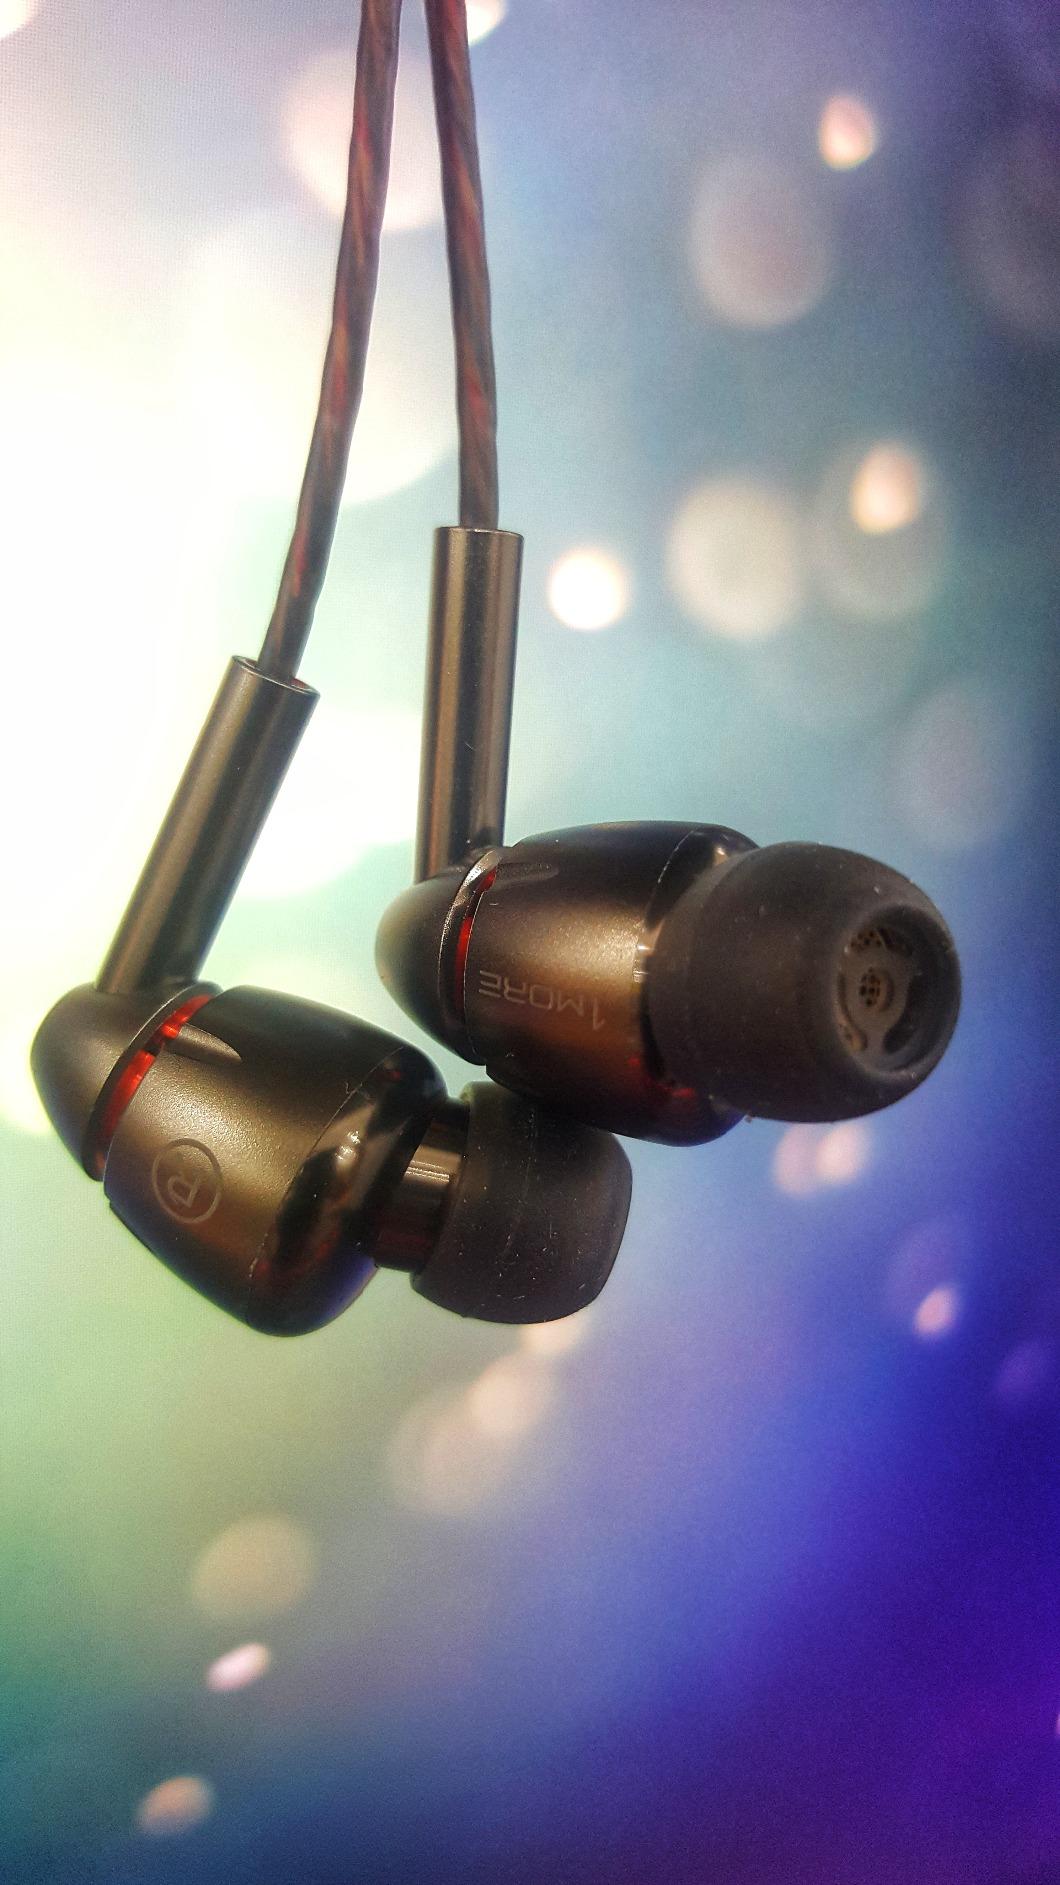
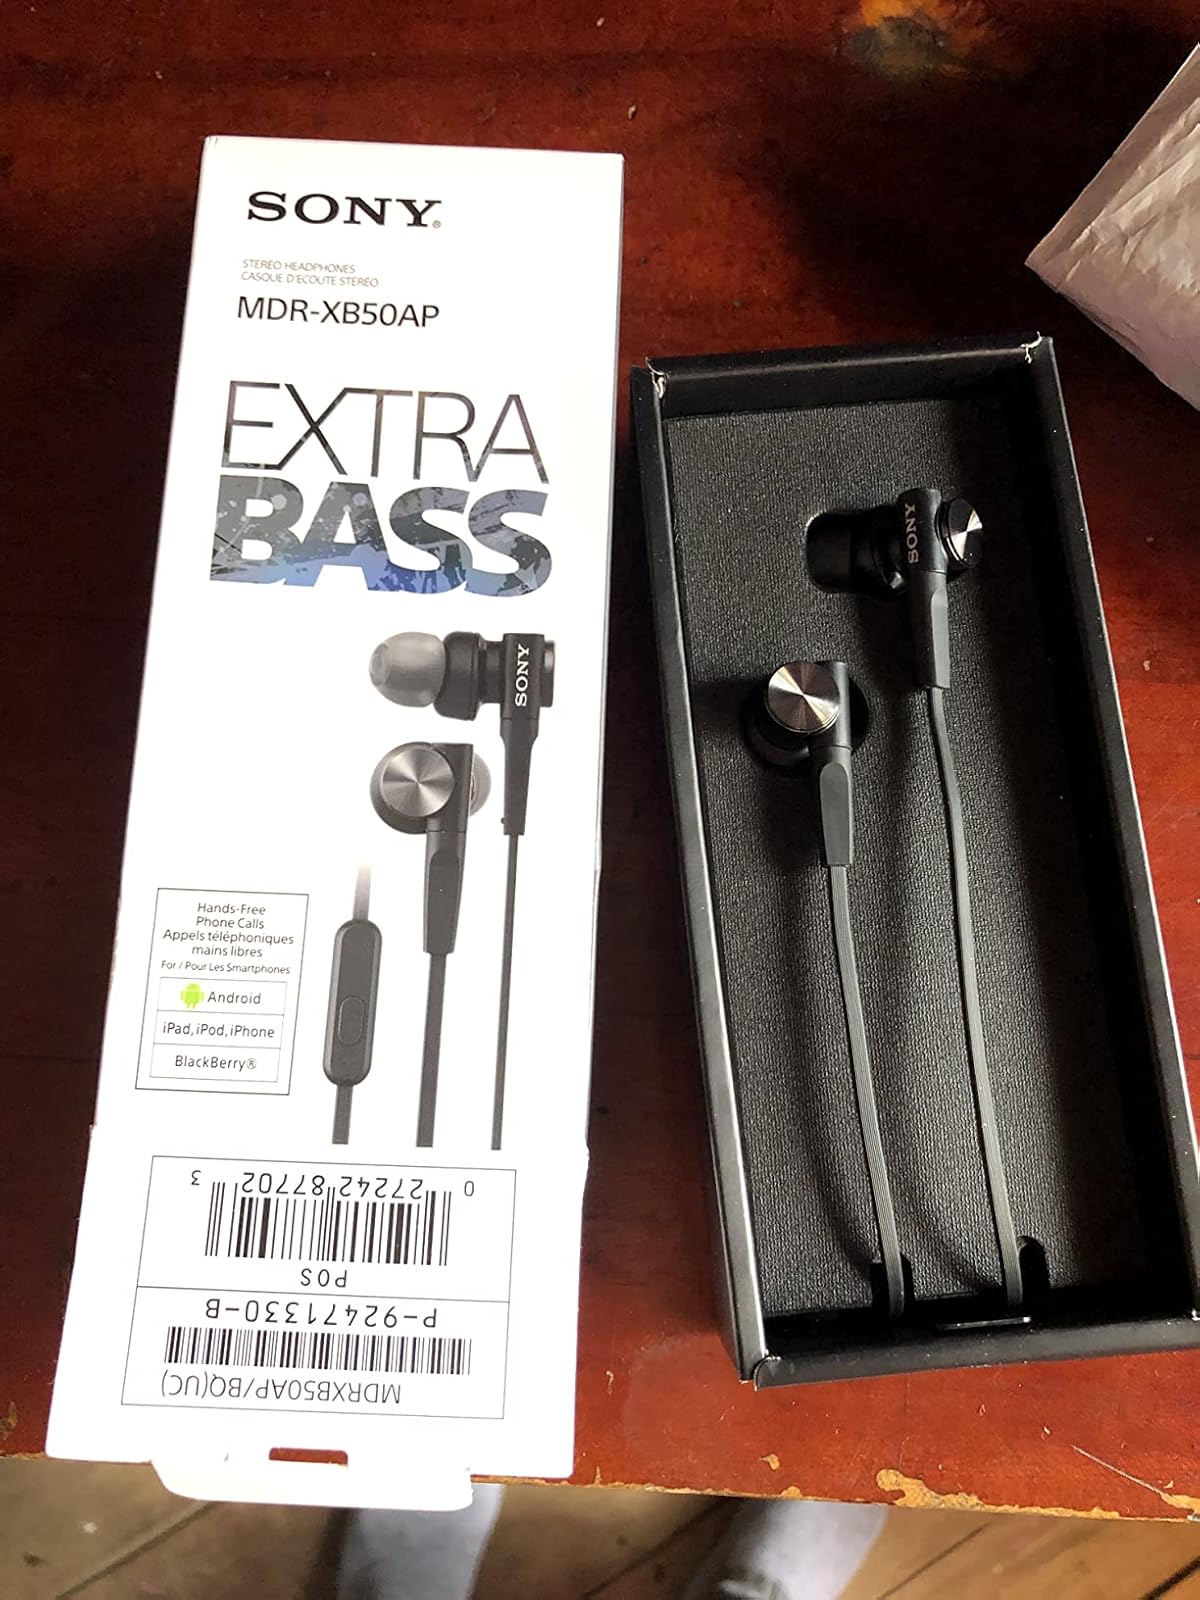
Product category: headphones
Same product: no